Hans Eijkenbroek

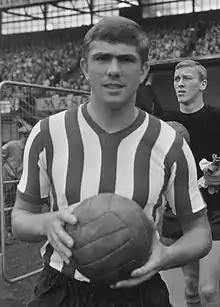
Eijkenbroek in 1965

Hans Eijkenbroek (5 January 1940 – 17 August 2024) was a Dutch football player and manager.